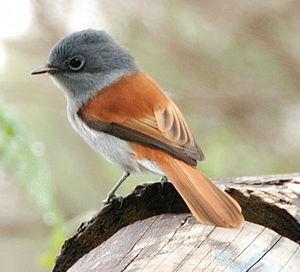
Plaine des Roches est un village de l'île Maurice.